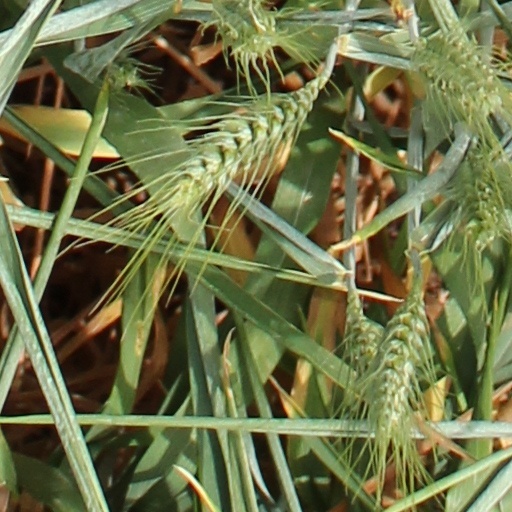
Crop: wheat